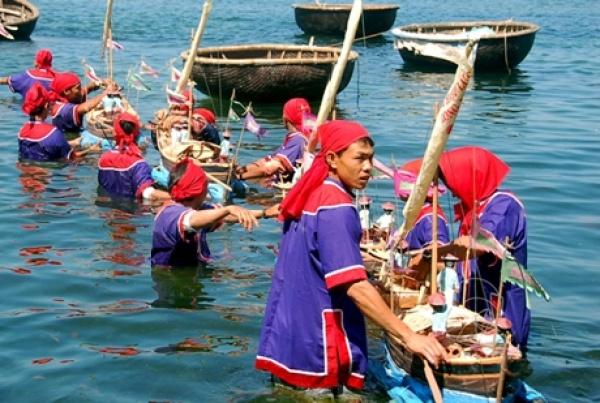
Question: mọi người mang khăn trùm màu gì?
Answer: màu đỏ